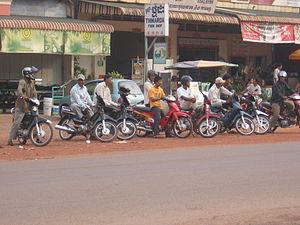
Les conducteurs de taxi moto (Moto-Dups) attend les clients au marché de Veau Renh, Sihanoukville (Cambodge) au 1er février 2009. Italiano: Taxi motoriste (Moto-Dups) aspetano i clienti nel mercato Veal Renh, Sihanoukville (Cambogia) a 1. Febbraio 2009. ไทย: รถจักรยานยนตร์๋แท็กซี่ไดรเวอร์ (MOTO-dups) รอลูกค้าที่เนื้อลูกวัว Renh ตลาด Sihanoukville (กัมพูชา) ใน 1. กุมภาพันธ์ 2009. Tiếng Việt: Taxi trình điều khiển xe gắn máy (Moto-dups) chờ đợi của khách hàng tại thị trường bê Renh, Sihanoukville (Campuchia) trong 1 tháng hai 2009. 中文: 出租车摩托车司机（元dups ）等待客户小牛Renh市场，西哈努克市（柬埔寨）在2009年2月1日。